India at the Olympics

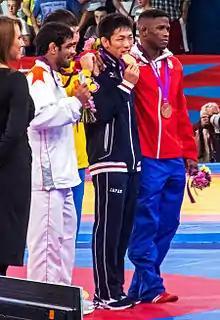
Sushil Kumar (left) became the first Indian athlete to win multiple individual Olympic medals since independence.

In the 1968 Winter Olympics held in Grenoble, Bujakowski was again the only participant representing India. India sent its smallest delegation since independence, consisting of 25 athletes to the 1968 Summer Olympics at Mexico City. India did not participate in the four subsequent Winter Olympic Games from 1972 to 1984. In the 1972 Summer Olympics at Munich, 41 Indian athletes competed across seven sports including two competitors in the badminton for the first time. The only medals in the previous two Summer Olympics were the bronze medals won by the men's field hockey team. In 1976 Summer Olympics at Montreal, India entered 26 athletes, but failed to win a medal for the first time since 1924.